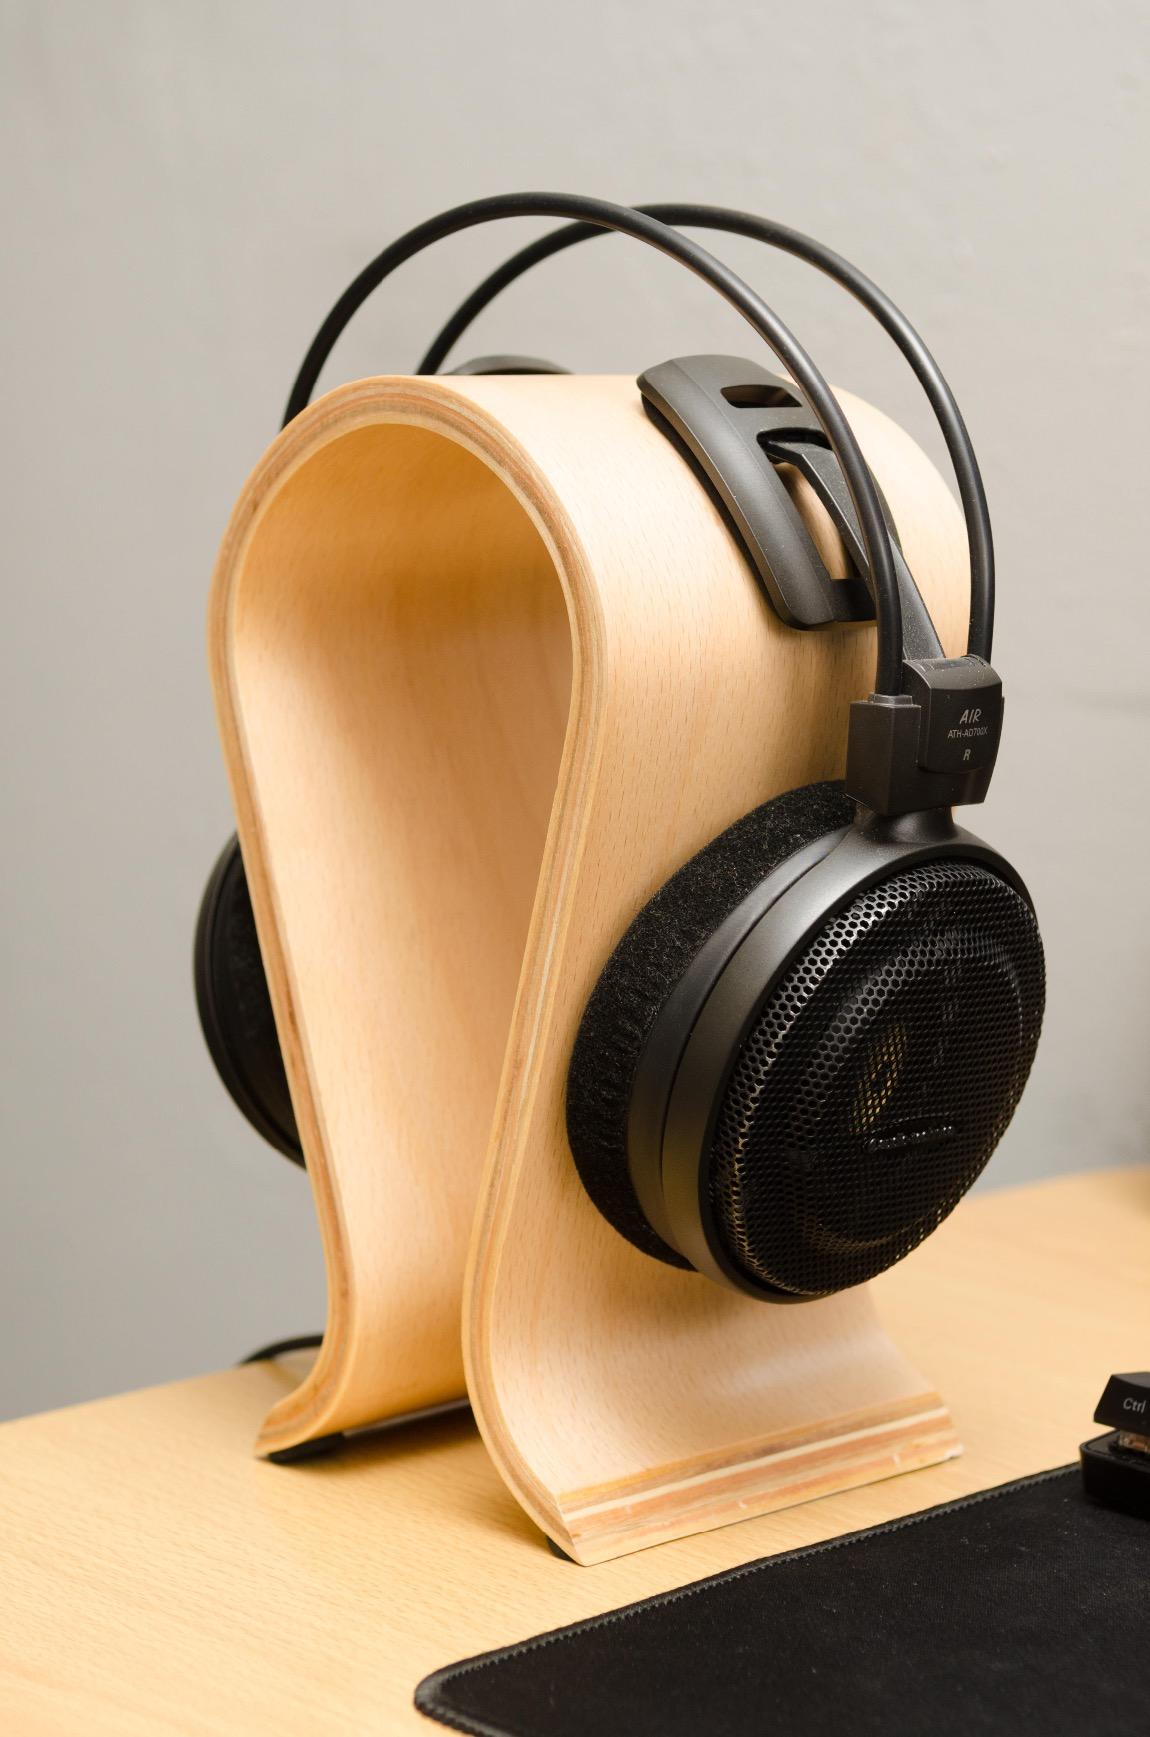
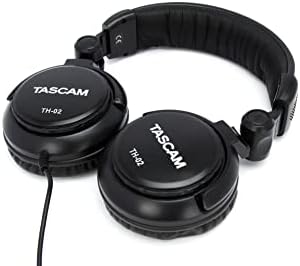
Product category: headphones
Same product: no